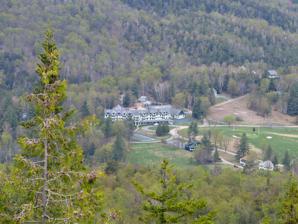
Building: Ausable Club
Country: United States of America
Year built: 1876
Historic club in New York, United States United States historic place Ausable Club U.S. National Register of Historic Places The clubhouse from Noonmark Mountain Show map of New York Show map of the United States Location 137 Ausable Rd., St. Huberts, New York Coordinates 44°9′7″N 73°46′51″W / 44.15194°N 73.78083°W / 44.15194; -73.78083 Area 7 acres (28,000 m 2 ) Built 1890 Architect Wilson Brothers & Company Architectural style Queen Anne, Stick/Eastlake Website http://www.ausableclub.org/ NRHP reference No. 05000683 Added to NRHP July 06, 2005 The Ausable Club , in St. Huberts, New York , is the name of a club and the clubhouse of the Adirondack Mountain Reserve (AMR), which upon the initiative of William George Neilson, formed in 1887 to save the lands around Beede's Hotel from the lumber industry.  The Reserve once owned most of the Adirondack High Peaks .  The club is also the home of the Adirondack Trail Improvement Society , known as A.T.I.S, which developed and still maintains many of the trails to the high peaks.  The clubhouse property, also known as St. Hubert's Inn , Beede House , or Beede Heights Hotel , is listed on the National Register of Historic Places . Club members have included Harvard president James Conant , clergyman Henry Sloane Coffin , aeronautical engineer Jerome Hunsaker , painter Harold Weston , American statesman John J. McCloy and US Secretary of War Henry L. Stimson , who blazed a trail up nearby Noonmark Mountain that is still in use. Certain Easement Trails on AMR/AC lands are open to the public, with restrictions, and provide access to many of the High peaks trails: Basin Mountain , Mount Skylight , Mount Marcy , Mount Haystack , Mount Colvin , Nippletop Mountain , Dial Mountain , Lower Wolfjaw Mountain , Upper Wolfjaw Mountain , Armstrong Mountain , Gothics , Sawteeth , Saddleback Mountain , Noonmark Mountain , Round Mountain , and Rainbow and Beaver Meadow Falls. Rainbow Falls, West River Trail, on AMR lands Noonmark from Round Mountain , showing the Great Range from Gothics to Lower Wolfjaw Mountain , all reachable via AMR lands History The present clubhouse sits on the 600-acre (240 ha) site of Beede's Hotel, built in 1876.  Beede's was one of the first of the Adirondack hotels to cater to wealthy sportsmen eager to escape city life during the summer, a phenomenon that predated the Civil War , but that was greatly accelerated by advances in transportation offered by steam ships and railroads.  Beede's was notorious for its austere accommodations, but no less famous for its setting near Upper and Lower Ausable Lakes and the Ausable River , and for its views of Giant and Noonmark Mountains, Sawteeth and Mount Colvin.  Guides were available to lead parties up the rocky ravine of the Ausable to lean-to shelters on the lakes, and thence to the high peaks above. When it became known that the woods around Beede's was going to be timbered by the lumber company which owned them, a prominent Philadelphia mining engineer and summer resident William G. Neilson, secured a two-month option on the property dated September 20, 1886. Neilson approached several friends to join in the purchase of 25,000 acres (100 km 2 ), including the two lakes and nearby mountains. By December 1, 1886, William Neilson, William Alderson, George Burnham, Charles Hinchman, J.W. Fuller, Richard Dale and Edward Howell provided the down payment to secure a two-year warranty deed which was signed by Neilson and Alderson. By October 1887, twenty-nine stockholders had formed a corporation, the Adirondack Mountain Reserve. Although the Reserve prohibited hunting and camping, the land remained open to the public for hiking.  The AMR added to its holdings, reaching a peak of 40,000 acres (16,000 ha) in 1910.  However, in 1923 and again in 1978, land was sold to the state of New York as part of the Adirondack Park , so that present holdings amount to about 7,000 acres (2,800 ha). In 1890, Neilson approached his friend Beede, and again, secured a two month option to purchase the Beede Hotel. Neilson then presented the option to the AMR Shareholders who agreed to purchase the Hotel property and form the Keene Heights Hotel Company which was organized to operate as a financially separate entity. In the midst of the sale the building burned to the ground. The Corporation then hired the Philadelphia architectural firm Wilson Brothers & Company to design the St. Hubert's Inn and four months later the new hotel opened as the present structure. At the same time, Neilson purchased the 40 acre- Widow Beede- property which he then donated to the organization. By 1904 due to a Park wide decline in public interest and compounded by the forest fires in 1903, the Hotel proved unprofitable and the Hotel Company was closed in 1904. It is interesting to note that the Reserve had remained profitable. In 1905 the AMR integrated the Hotel Company and is now known as the Adirondack Mountain Reserve/ Ausable Club. The clubhouse The clubhouse is a 3 + 1 ⁄ 2 -story clapboard building with sparing use of Queen Anne details, arranged in two long blocks joined at a 22.5 degree angle where a large 3-story octagonal porch provides sheltered access to the surrounding views.  In addition, a porch runs the full length of the first floor.  Protected by its status on the National Register of Historic Places, the building has suffered remarkably little change, inside or out, since it was built. References